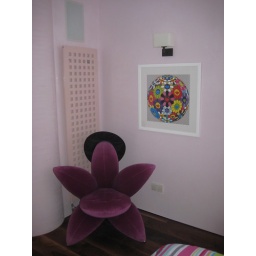
Corner chair in child's bedroom